Paracelsus (crater)

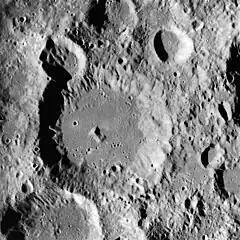
Paracelsus from Apollo 15. "NASA photo".

Paracelsus is an impact crater on the Moon's far side. It is located to the east of the crater Barbier, and to the southwest of the large walled plain Vertregt. To the south is the Mare Ingenii, one of the few lunar maria on the far side.